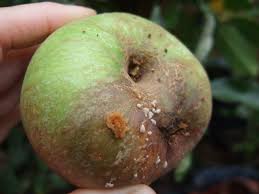
Label: trash